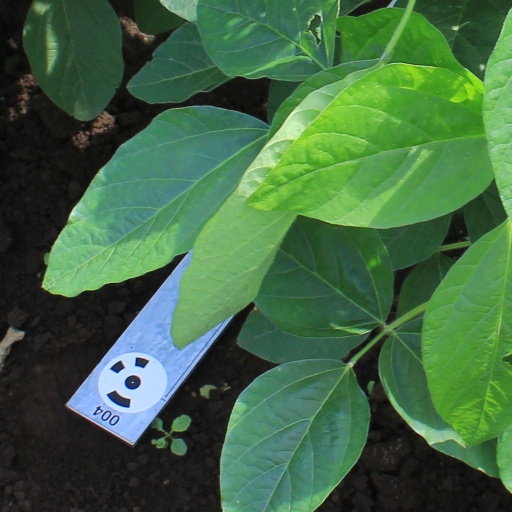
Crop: soybean